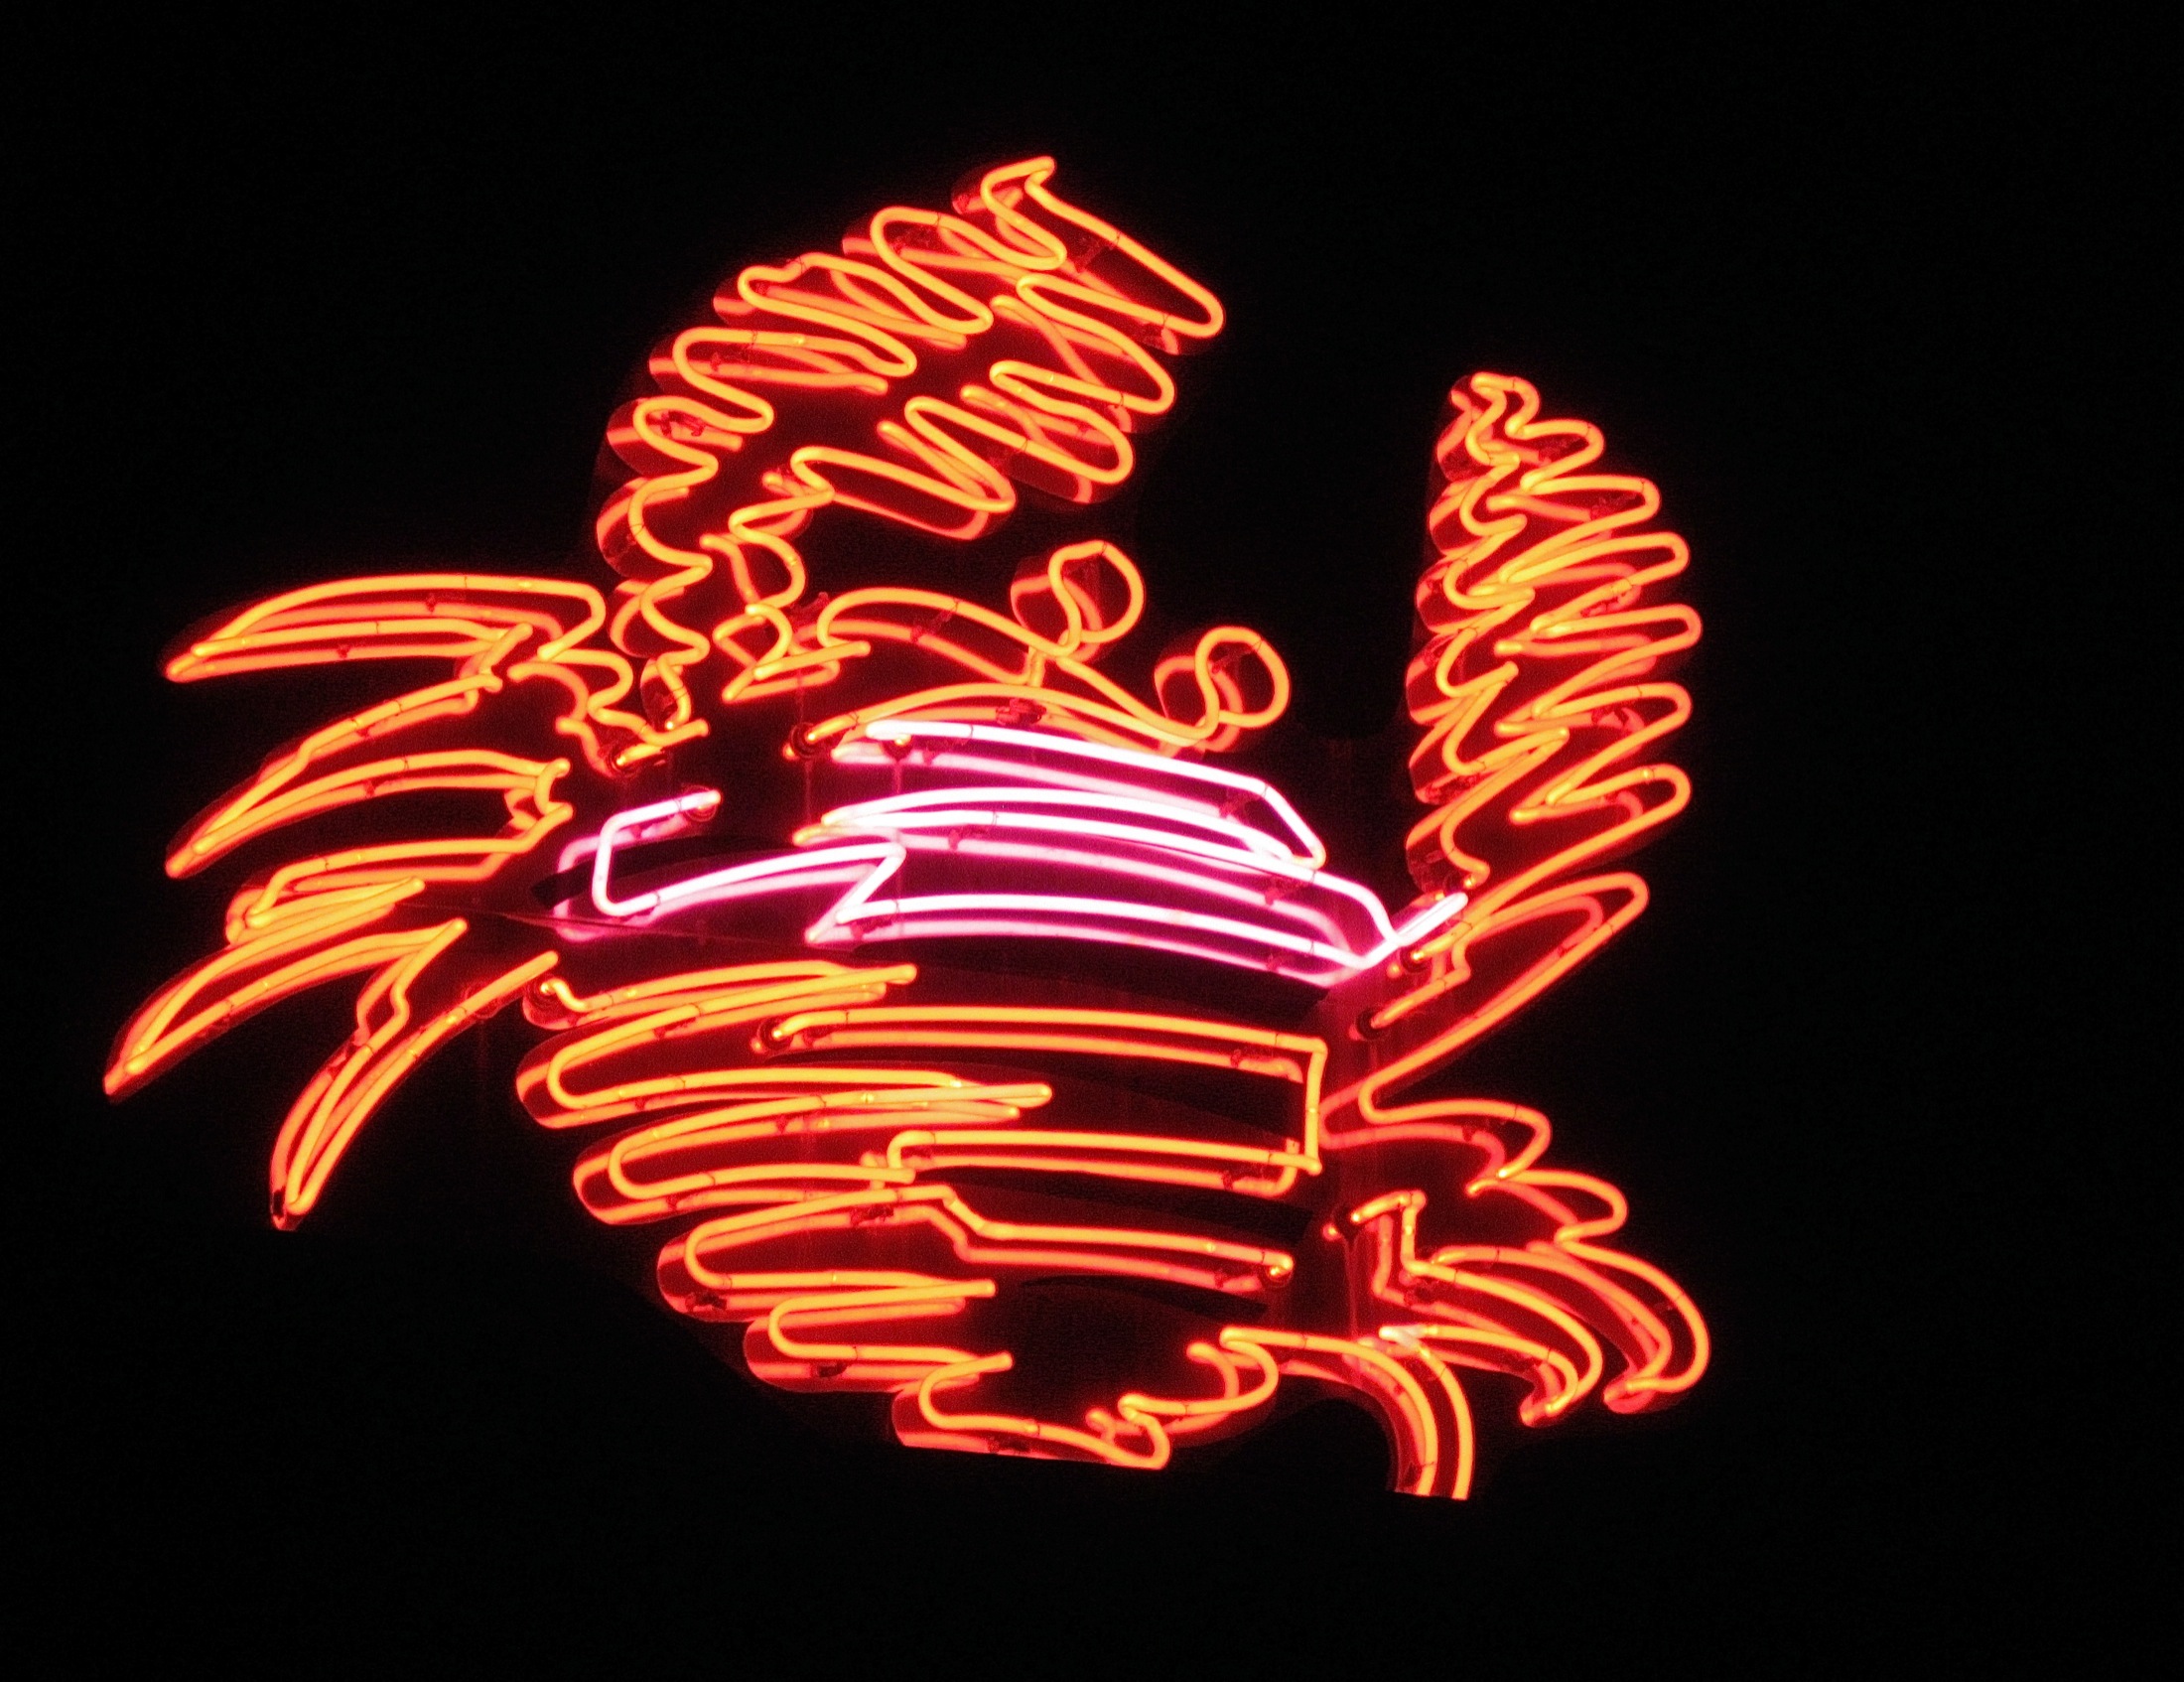
flame, human body, font, sanfrancisco, illustration, organ